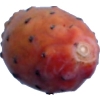
Label: cactus_fruit_red